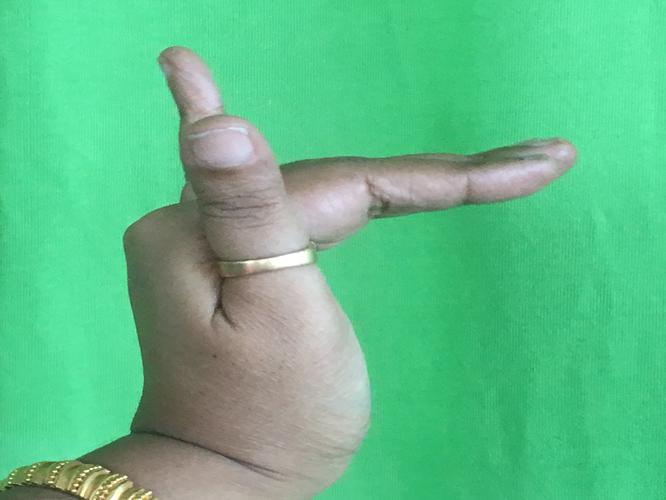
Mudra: Mrigasirsha
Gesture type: single_hand